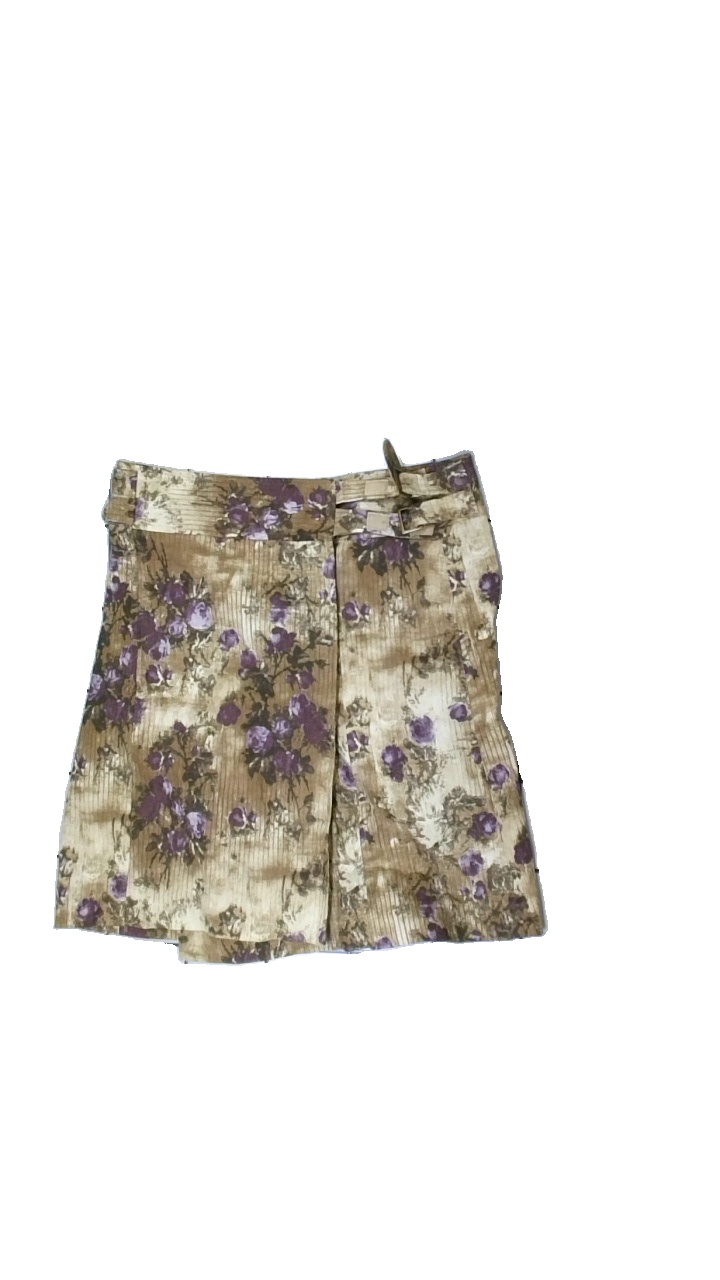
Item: Skirt (Ladies)
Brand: Tara Jarmon
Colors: Brown, Beige, Purple
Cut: Regular
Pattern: Floral print
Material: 100% Cotton
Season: All
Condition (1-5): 5
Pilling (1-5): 5
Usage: Reuse
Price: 50-100